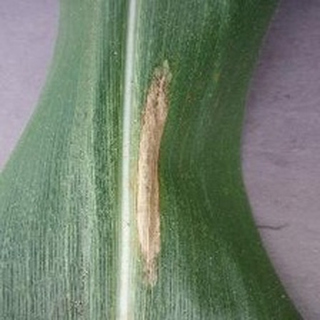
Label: corn_northern_leaf_blight